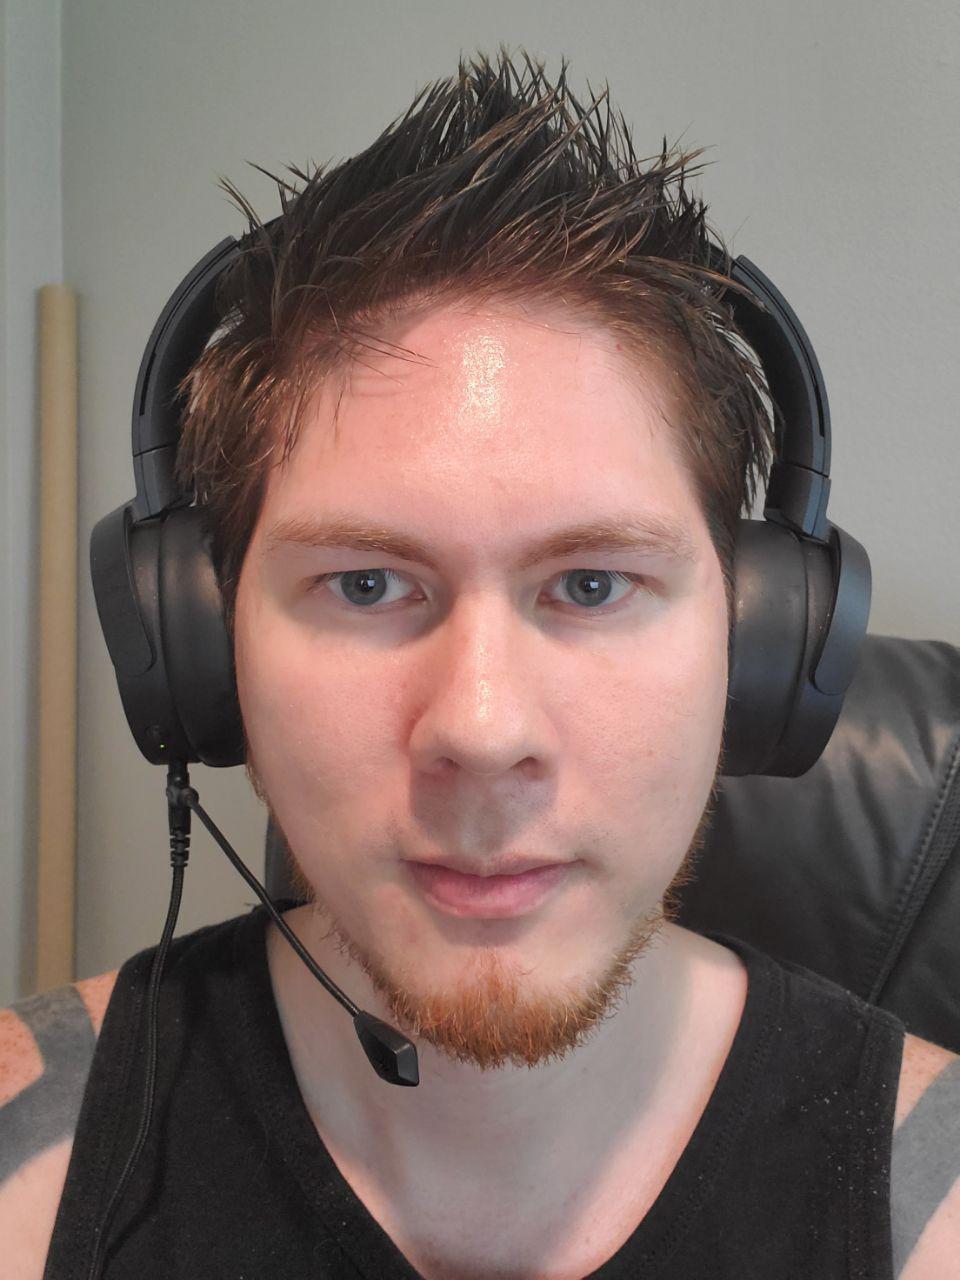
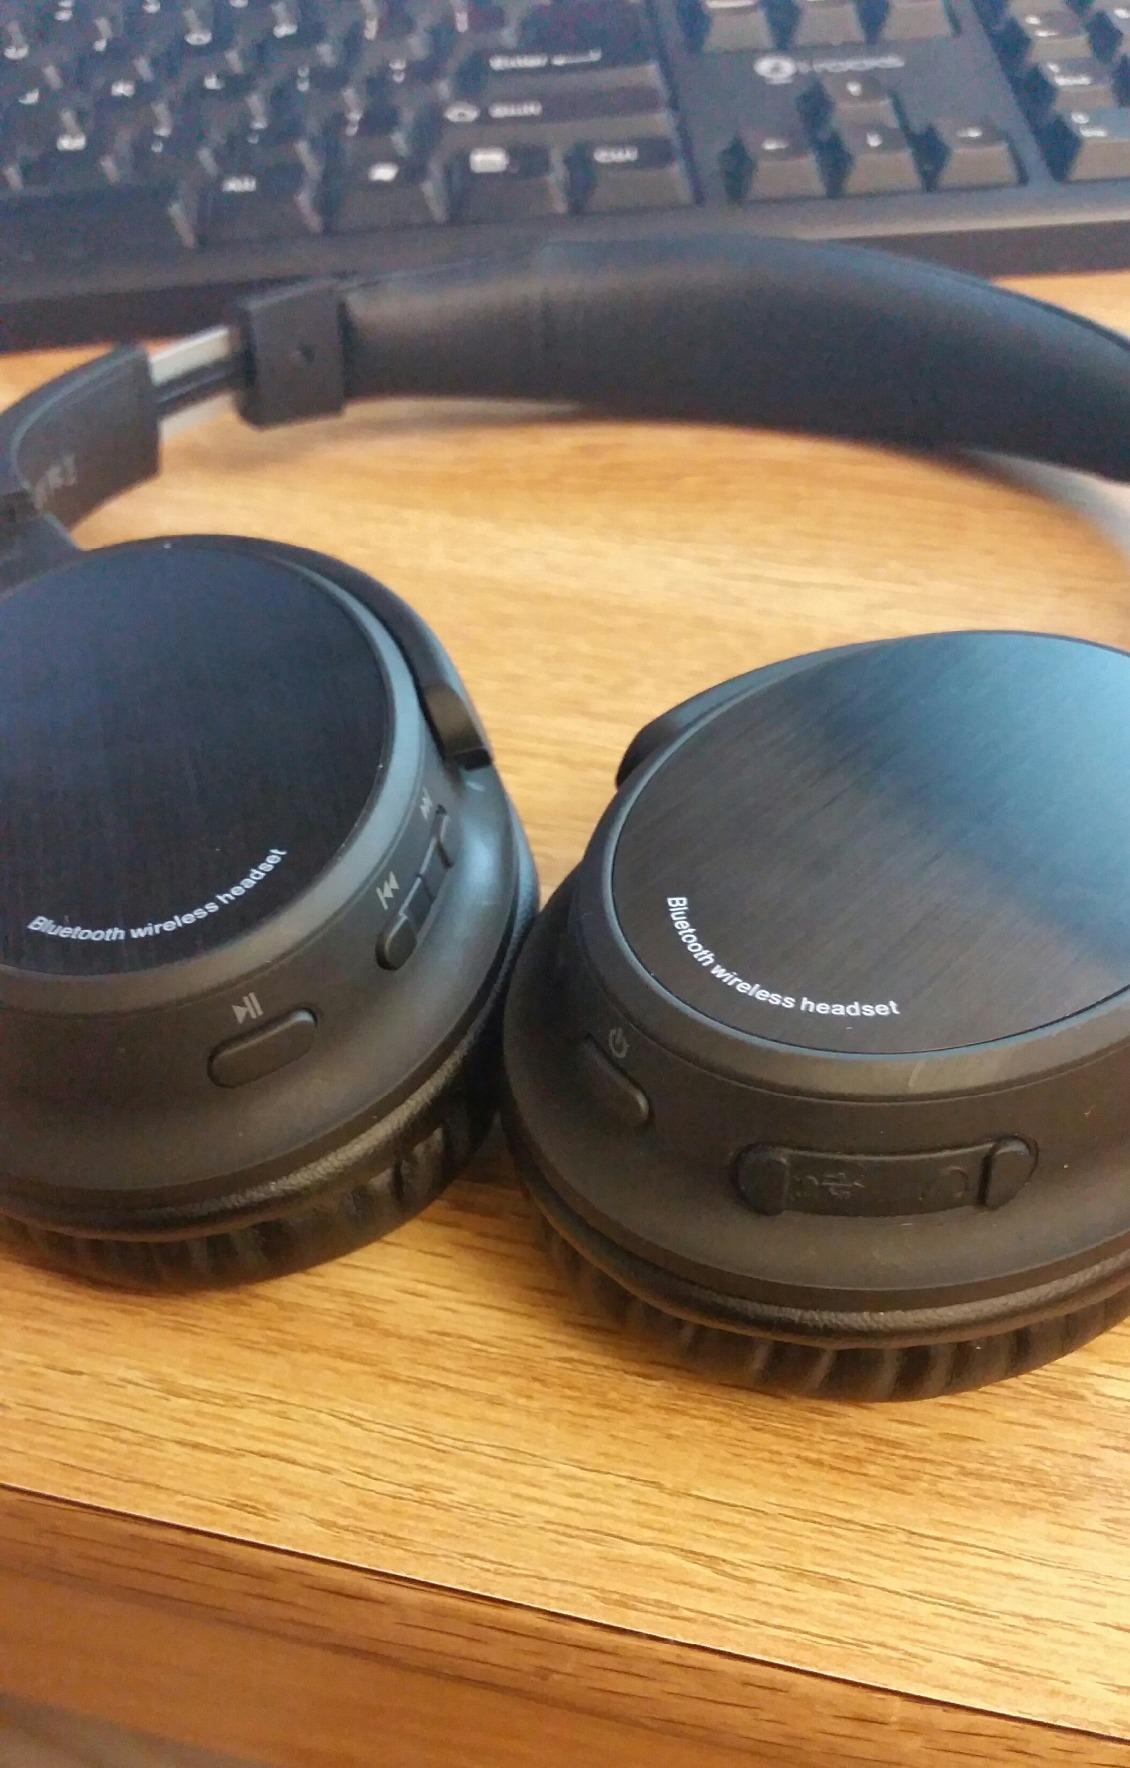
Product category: headphones
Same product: no